Galax, Virginia

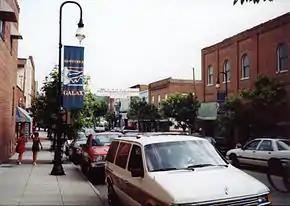
Downtown Galax, Virginia

Galax has historically been a center of furniture manufacturing. In 2014, the Vaughan-Bassett Furniture Co., which manufactures bedroom furniture, employed 700 people in Galax and was reported to be unusually successful in an era when many U.S. factories closed due to globalization. The company won $46 million in an anti-dumping case against China, which allowed the factory to keep running. In 2012, Vaughan-Bassett announced an $8 million expansion, including $4.5 million in new equipment and machinery upgrades and $1.5 million to purchase the old Webb Furniture Enterprises plant (which had closed in January 2006, eliminating 309 jobs).